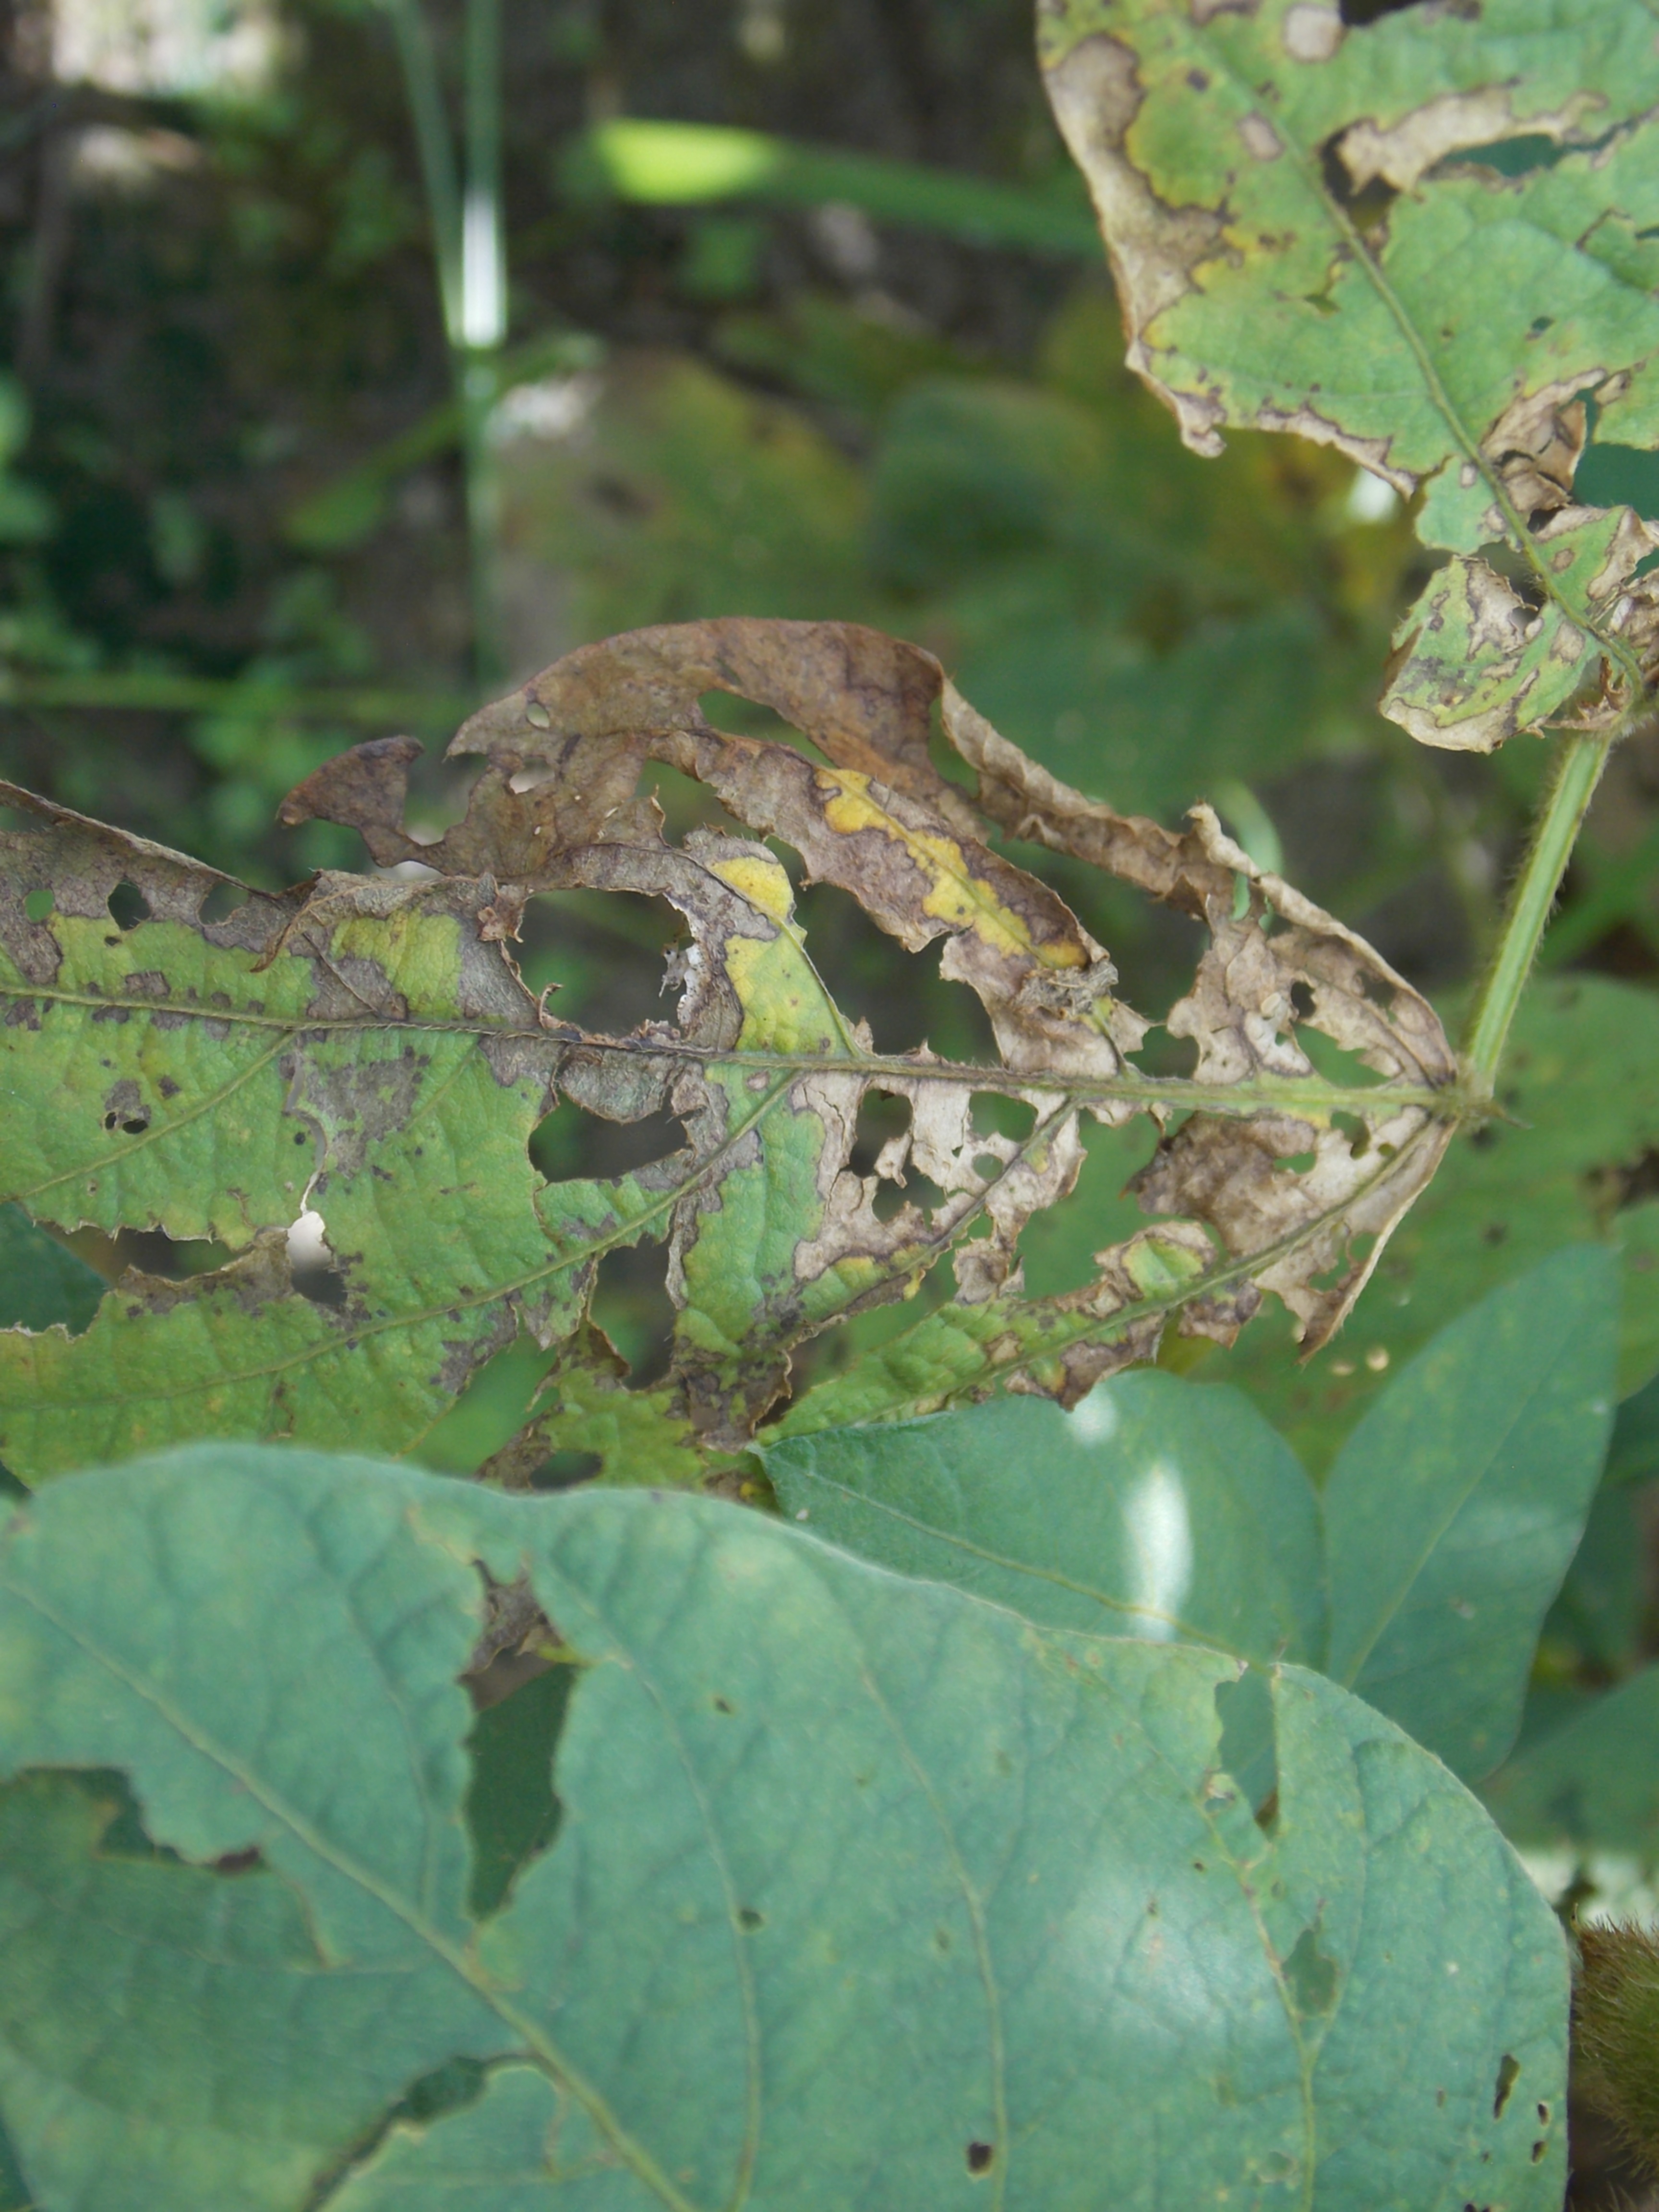
Label: Disease